The Woman in the Rumor

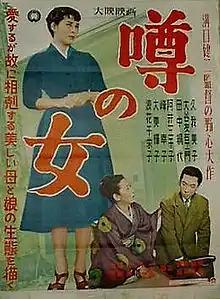
Theatrical release poster

, also titled The Crucified Woman or The Woman of the Rumor, is a 1954 Japanese drama film directed by Kenji Mizoguchi.